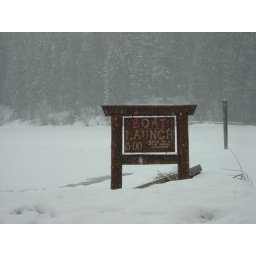
The boat launch at Fish lake in Chelan County, a few miles from Lake Wenatchee.